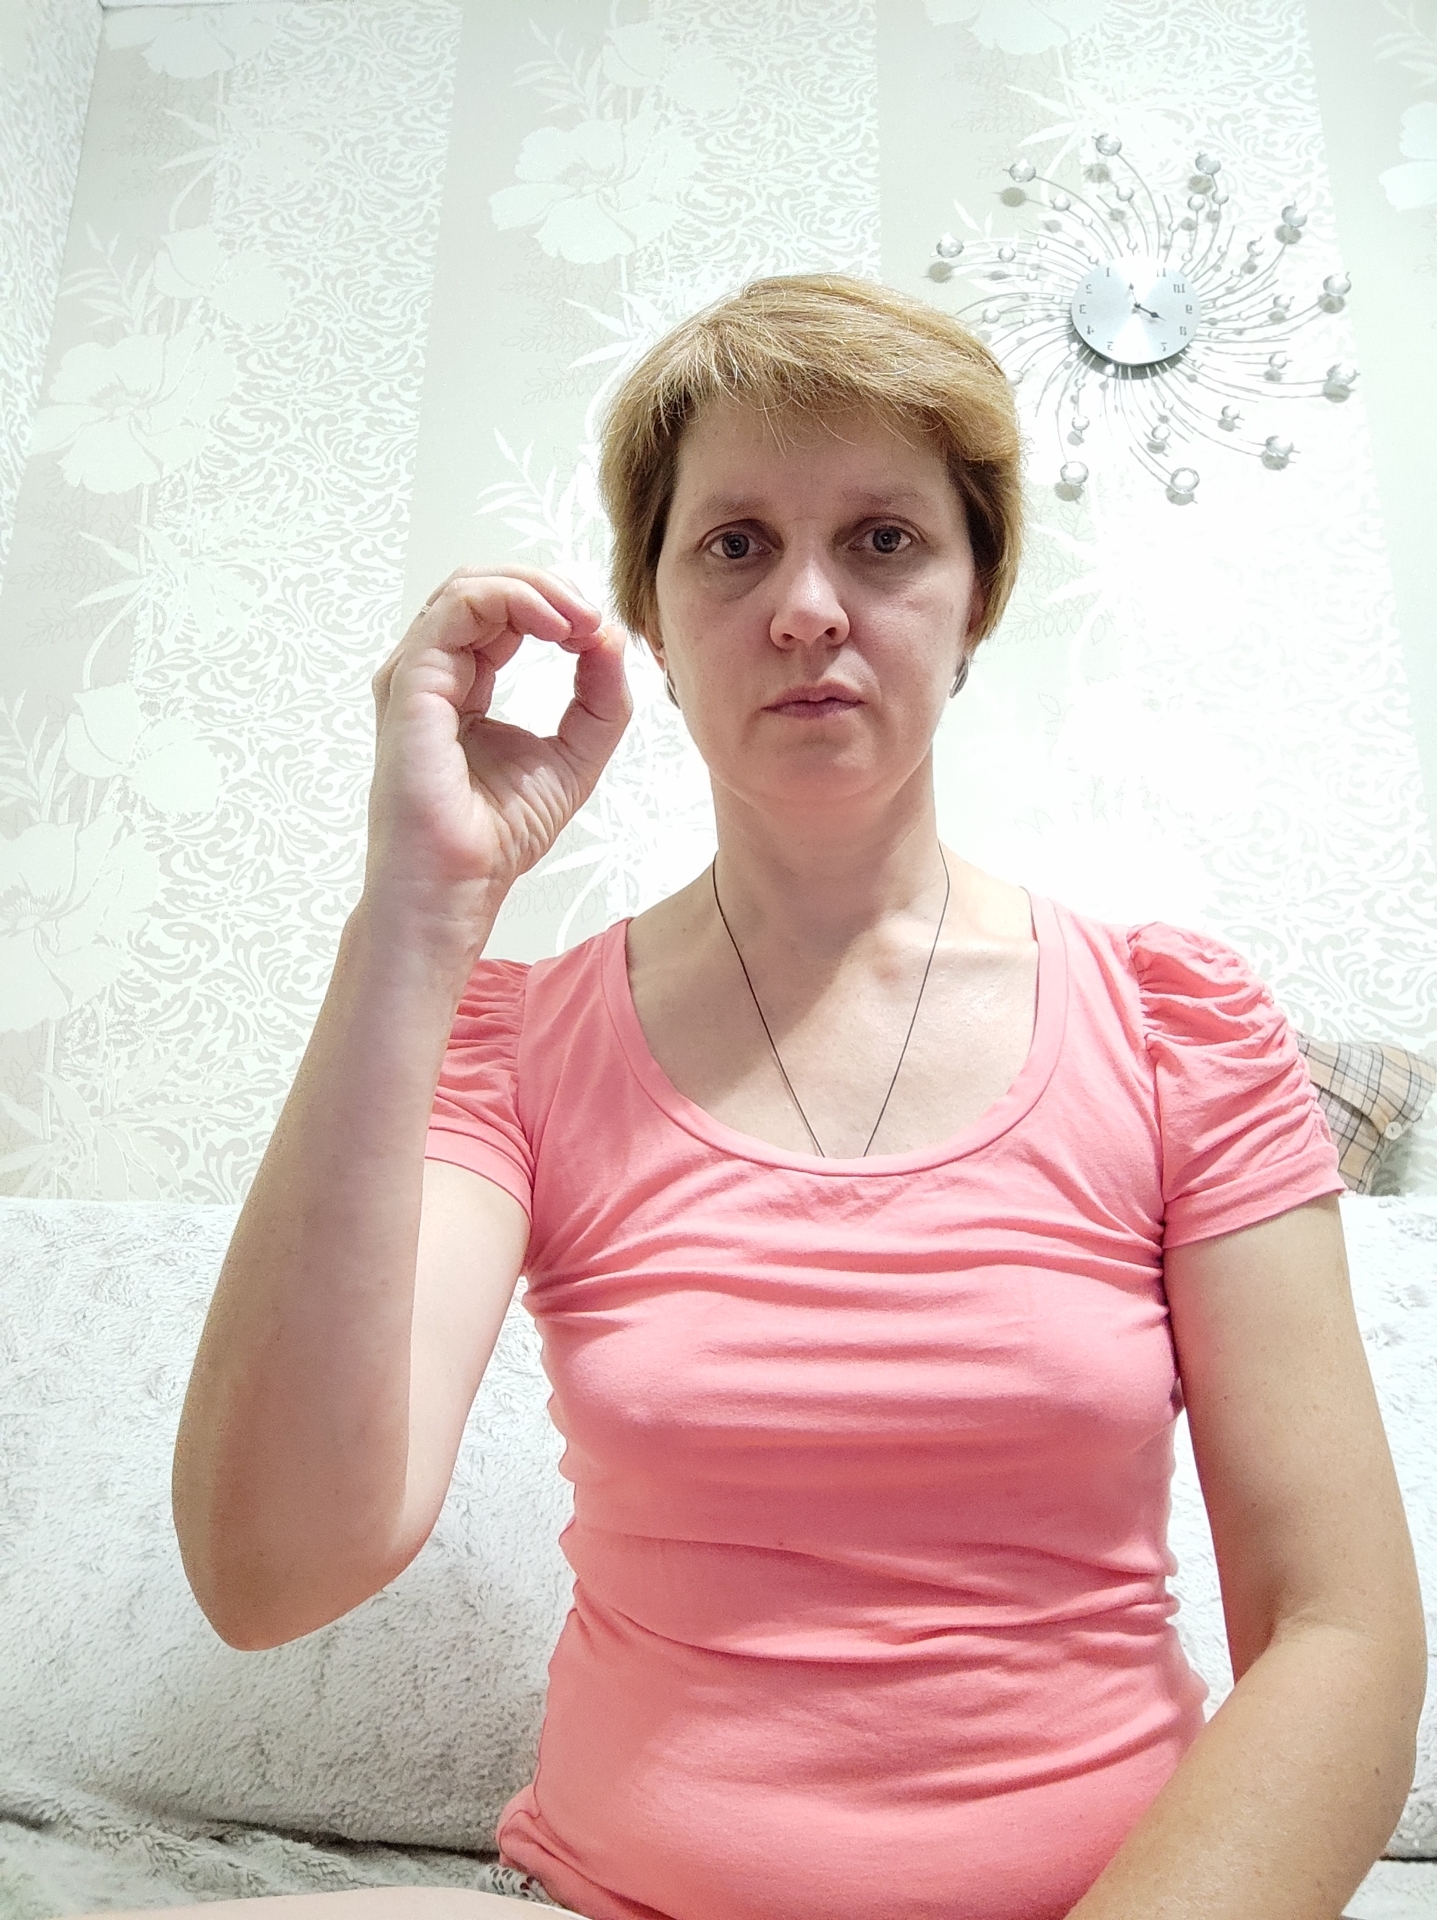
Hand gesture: grip